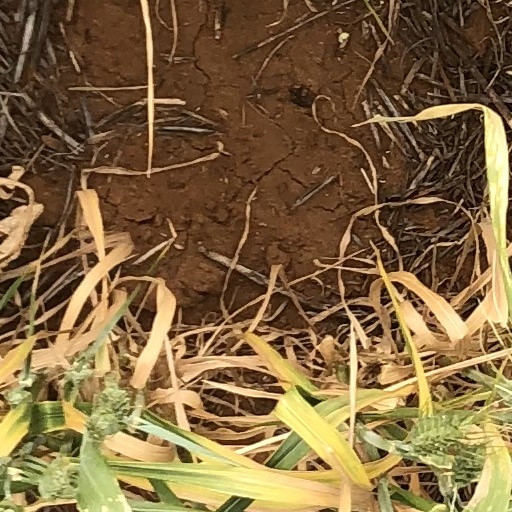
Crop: wheat